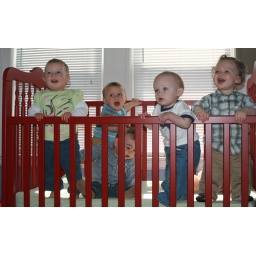
5 little monkeys jumping in a bed